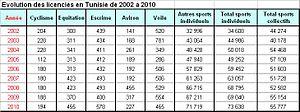
Evolution des sportifs en Tunisie
La Fédération tunisienne de voile est l'instance gérant la voile en Tunisie. Elle est placée sous la tutelle du ministère de la Jeunesse et des Sports.